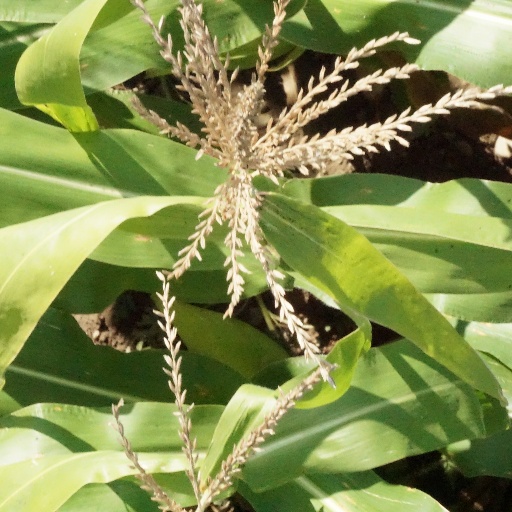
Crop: maize; corn